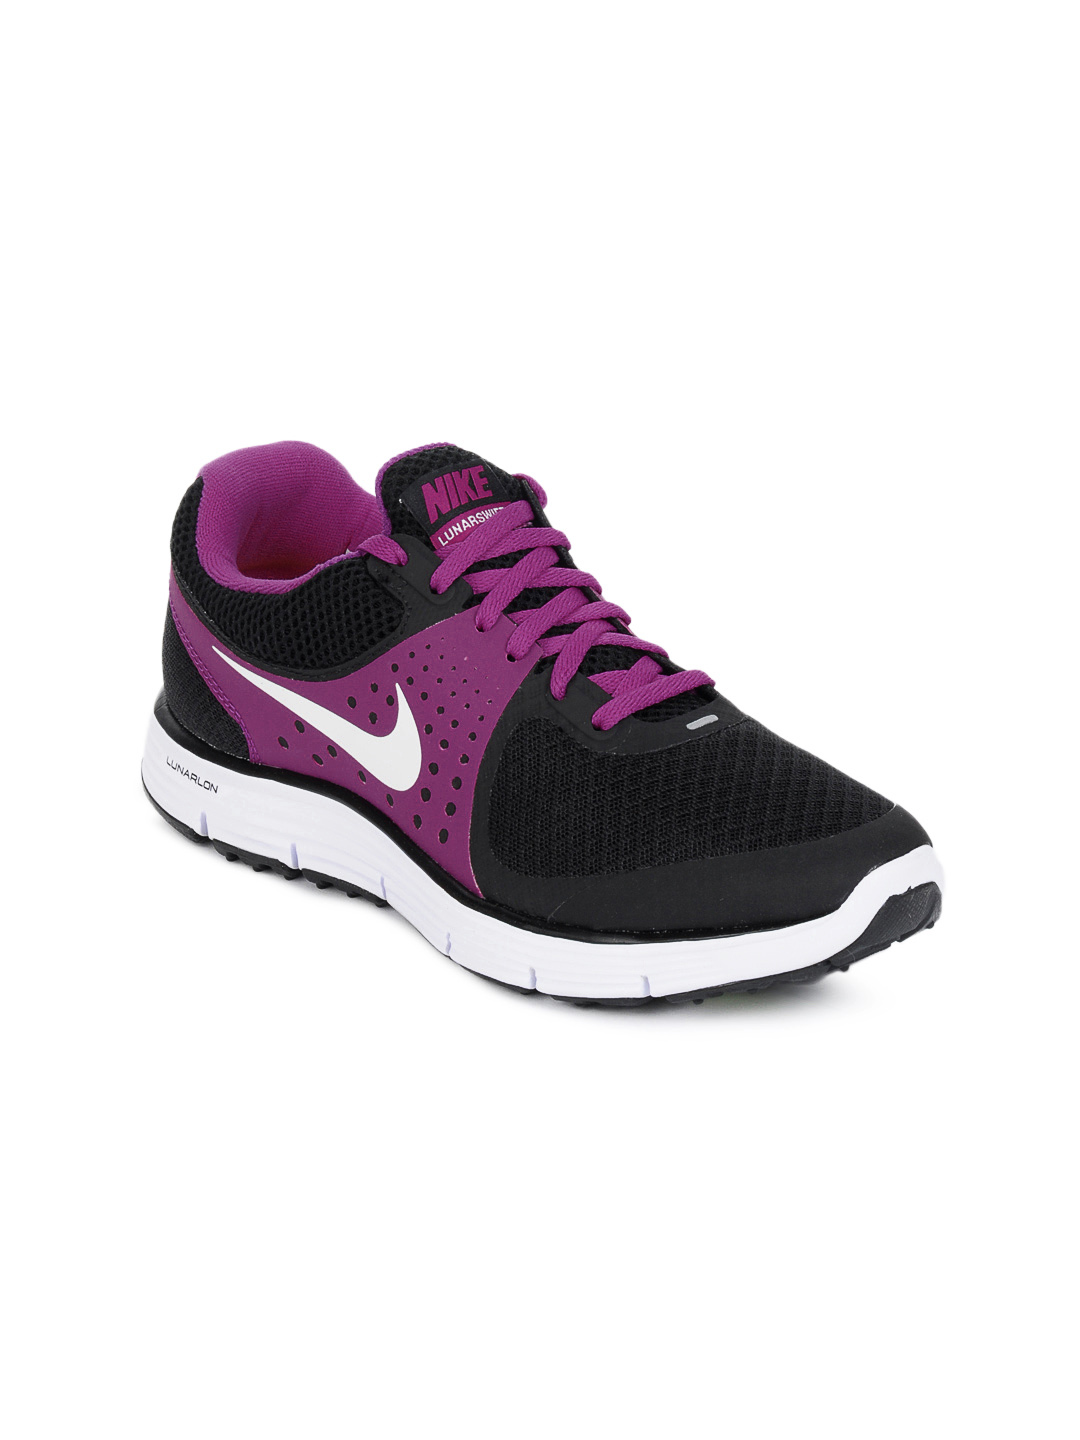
Nike Women Black Lunarswift Sports Shoes
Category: Footwear / Shoes / Sports Shoes
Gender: Women
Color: Black
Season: Summer 2012
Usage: Sports